MG FF cannon

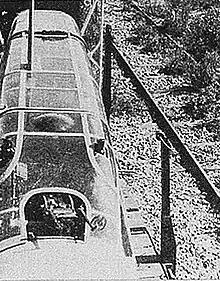
MG FF/M guns in Schräge Musik installation through canopy of a Bf 110

The MG FF and FF/M saw widespread use in fighters such as the Bf 109 E-3 to F-1, Bf 110 C to F, and Fw 190 A-1 to A-5. Early variants of the Fw 190 (A-1 to A-5) were typically fitted with an inboard pair of MG 151 and an outboard pair of MG FF/M, although the MG FF/M were sometimes removed in the field in order to save weight. The MG FF/M fed from a 60-round drum that required an underwing bulge to fit within the wing (90 rounds in the A-5). From the A-6 onward, the MG FF/M were replaced by a pair of MG 151/20 feeding from 125 round belts, or deleted altogether. The cannon was also fitted to bombers such as the Do 217, Ju 88, He 111, Do 17, as well as many other aircraft, either as aerial defense, or more often for anti-ship and defensive fire suppression. Although the MG FF was often replaced with the 20 mm MG 151/20 from 1941 onwards, it saw a comeback in 1943 as the primary Schräge Musik gun in the Bf 110 (and other) night fighters, as it fit perfectly into the rear cockpit, and muzzle velocity was less important in this application (there were also stocks of surplus guns and ammunition to be used up).